Paul Alo'o

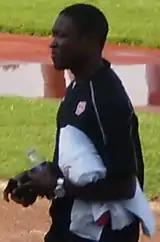

Paul Alo'o Efoulou (born 12 November 1983) is a Cameroonian former professional football manager and former player. He played as a striker.